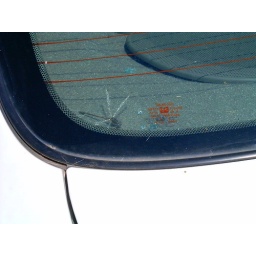
The dragon fly was in the back window for years. It was the car mascot. It survied the wreck.